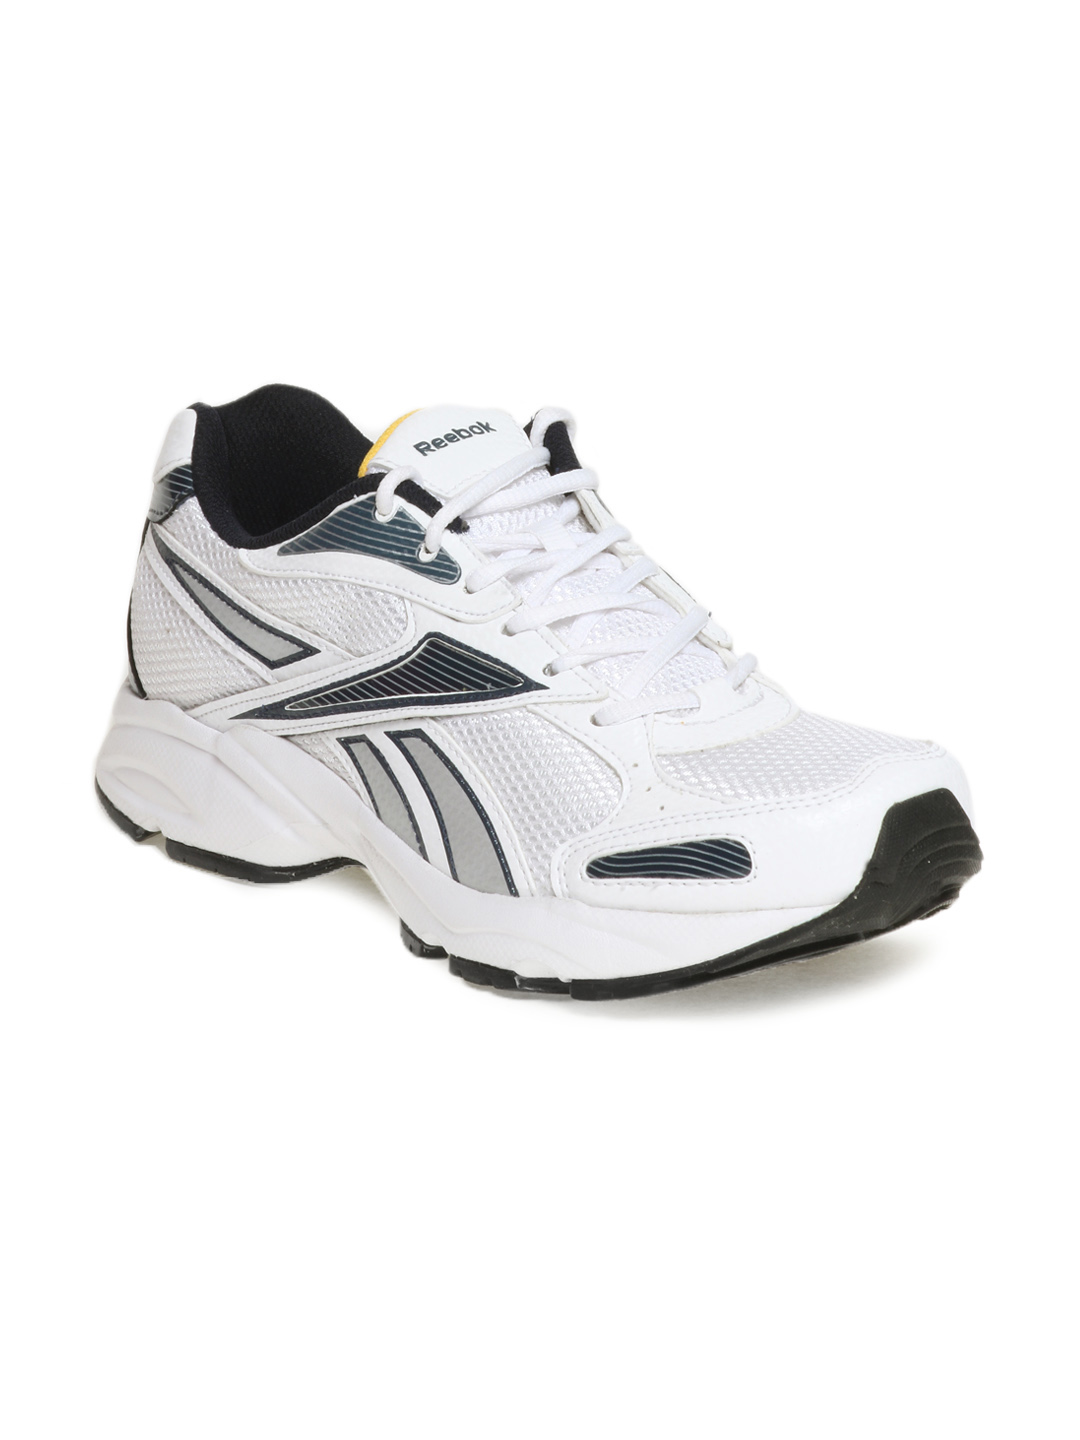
Reebok Men White United Runner Sports Shoes
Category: Footwear / Shoes / Sports Shoes
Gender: Men
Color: White
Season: Summer 2012
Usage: Sports